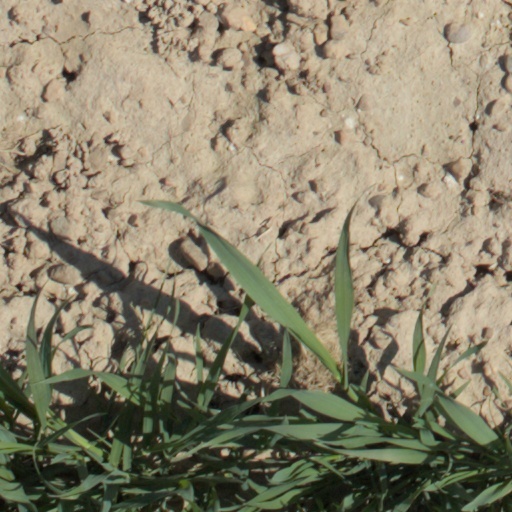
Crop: wheat